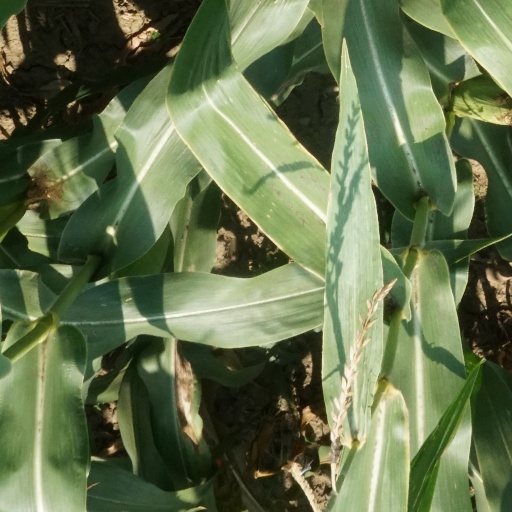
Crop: maize; corn